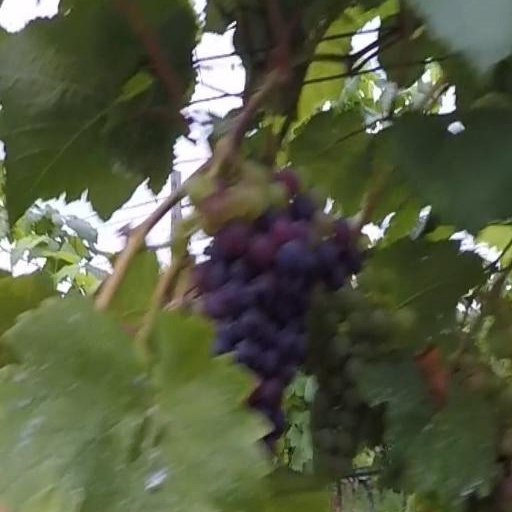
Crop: grape